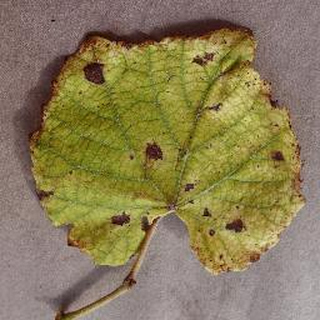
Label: grape_leaf_blight